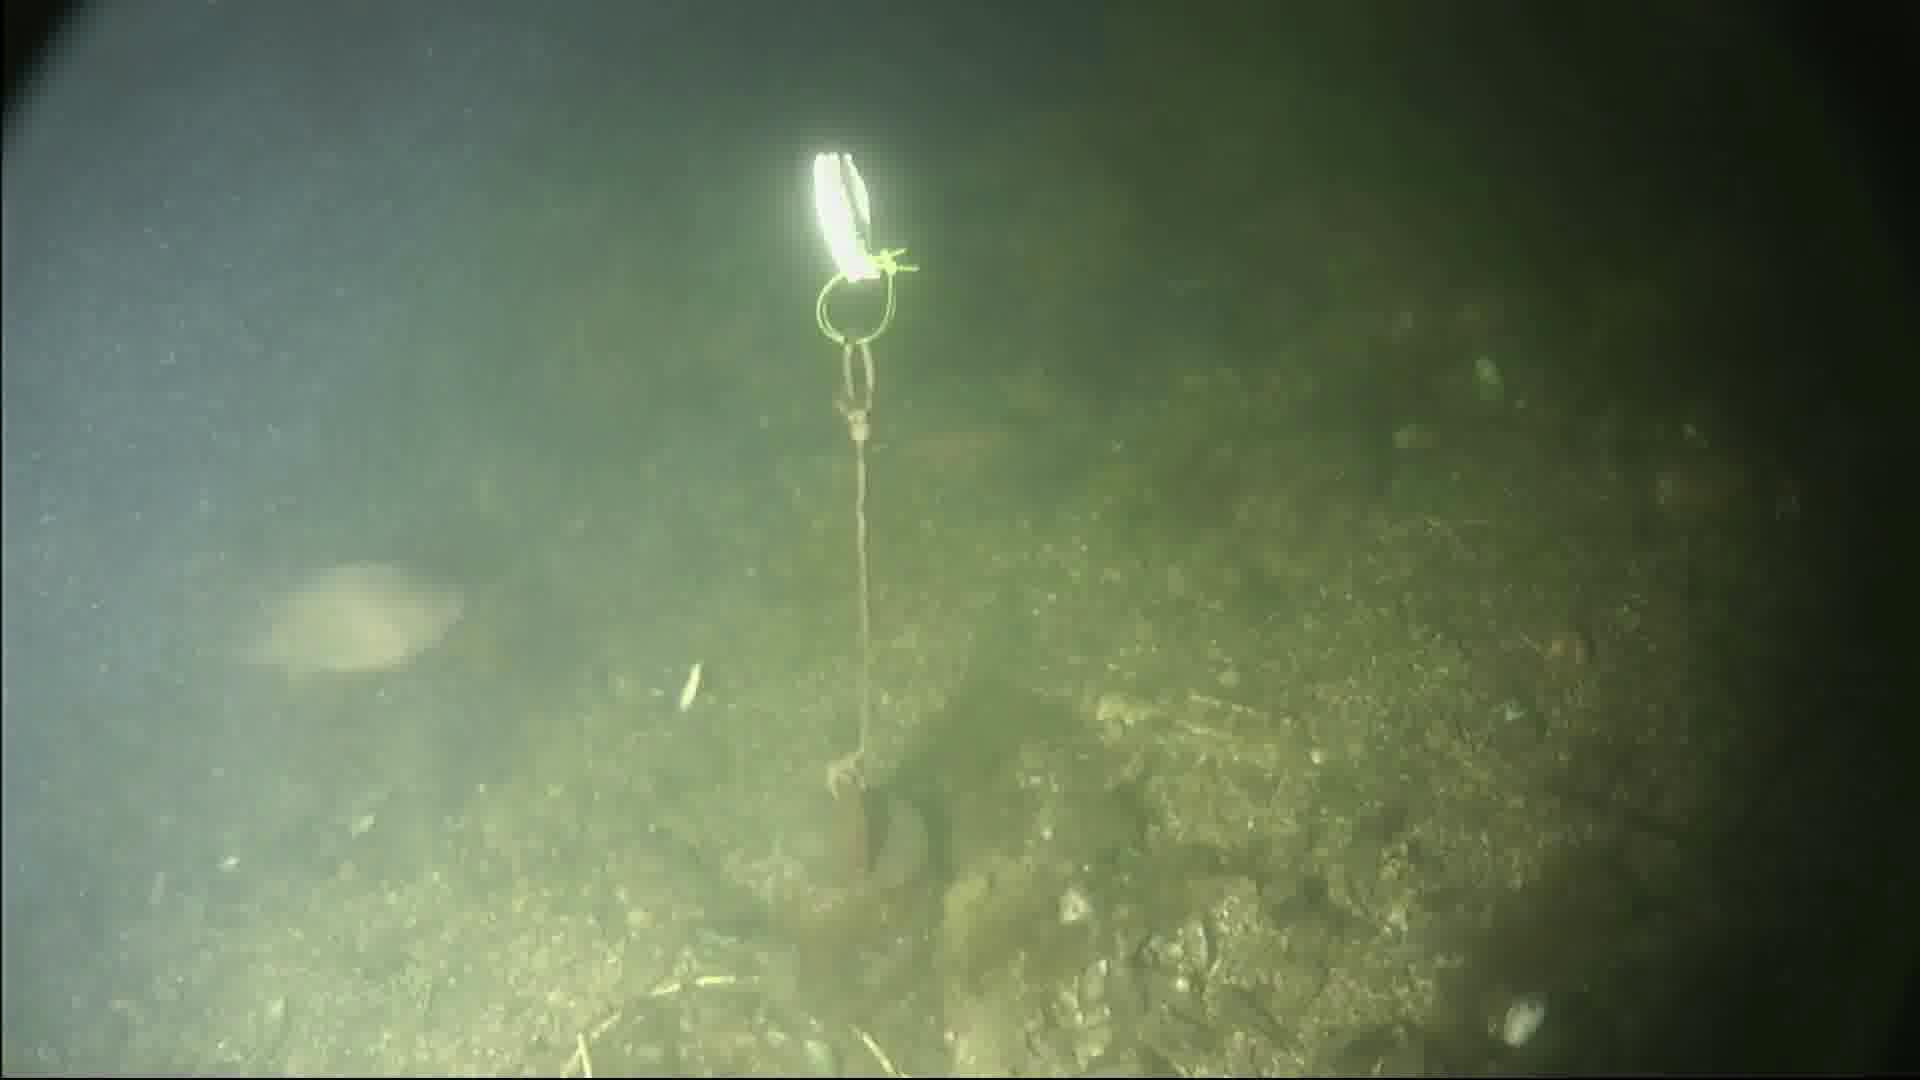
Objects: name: fish